Avgas

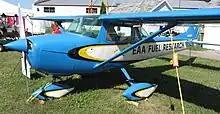
An EAA Cessna 150 used for American certification of auto fuel

Automotive gasoline—known as mogas or autogas among aviators—that does not contain ethanol may be used in certified aircraft that have a Supplemental Type Certificate (STC) for automotive gasoline, as well as in experimental aircraft and ultralight aircraft Some oxygenates other than ethanol are approved, but these STC's prohibit ethanol-laced gasolines. Ethanol-treated gasoline is susceptible to phase-separation which is very possible due to the altitude/temperature changes light airplanes undergo in ordinary flight. This ethanol-treated fuel can flood the fuel system with water which can cause in-flight engine failure. Additionally, the phase-separated fuel can leave remaining portions that do not meet octane requirements due to the loss of the ethanol in the water-absorption process. Further, the ethanol can attack materials in aircraft construction which pre-date "gasohol" fuels. Most of these applicable aircraft have low-compression engines which were originally certified to run on 80/87 avgas and require only "regular" 87 anti-knock index automotive gasoline. Examples include the popular Cessna 172 Skyhawk or Piper Cherokee with the variant of the Lycoming O-320.